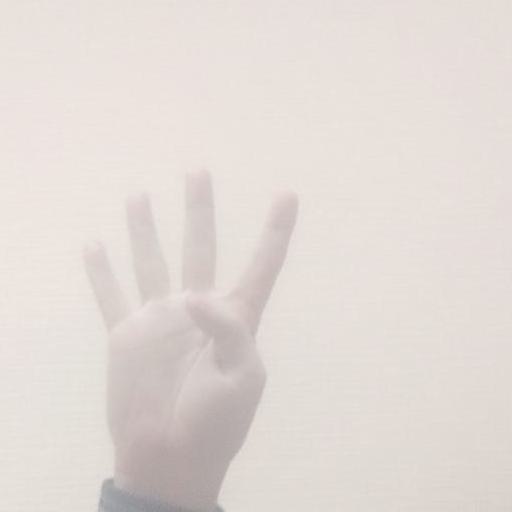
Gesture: four